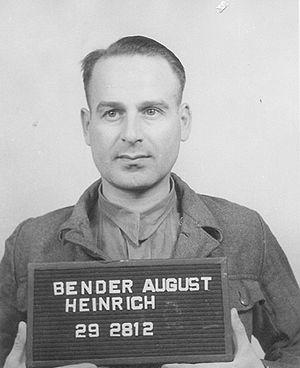
Le procès de Buchenwald est un procès de criminels de guerre conduit par l'armée des États-Unis dans la zone d'occupation américaine au tribunal militaire de Dachau. Le procès se déroula du 11 avril au 14 août 1947 dans l'ancien camp de concentration de Dachau, transformé fin avril 1945 en camp d'internement.